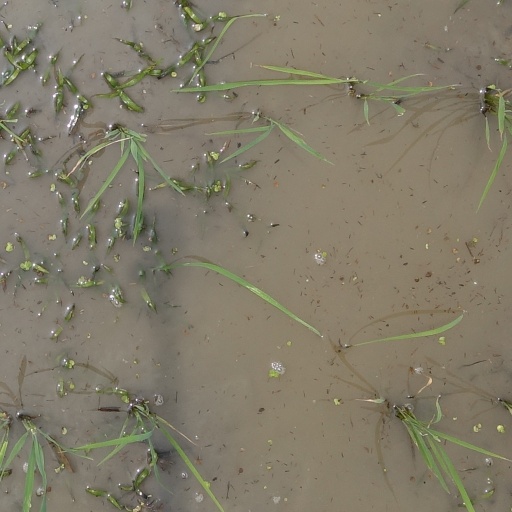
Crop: rice